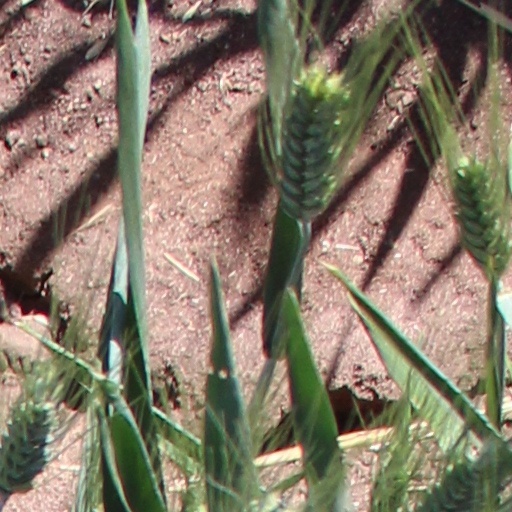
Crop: wheat